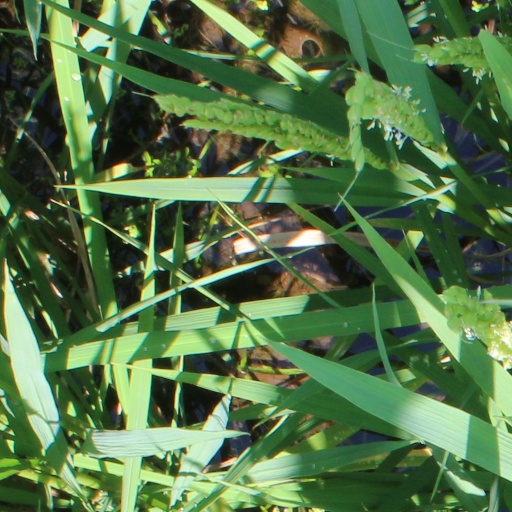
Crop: rice